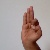
The image shows a hand gesture representing the letter 'F' in Indian Sign Language.